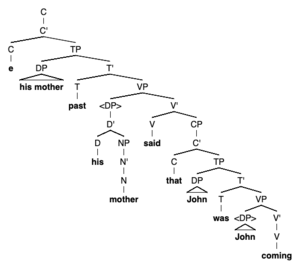
En syntaxe, la c-commande est une relation entre nœuds dans les arbres syntaxiques. Pour deux nœuds A et B, on dit que A c-commande B si A ne domine pas B, B ne domine pas A, et tous les ancêtres de A ayant strictement plus d'un descendant dominent B. Dans des arbres n'ayant pas de nœud à un seul descendant, cela revient à dire que A domine B s'il a pour frère un ancêtre de B.